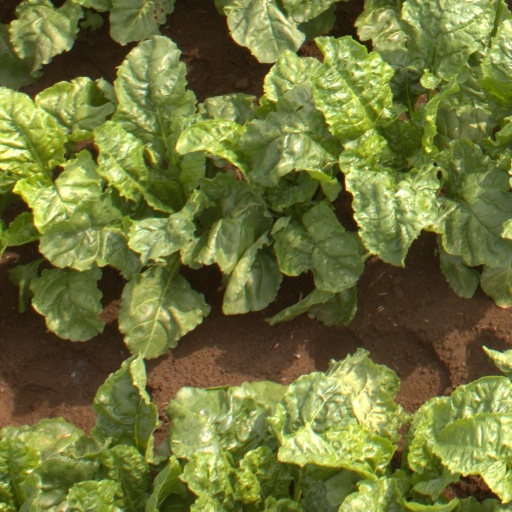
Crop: sugar beet